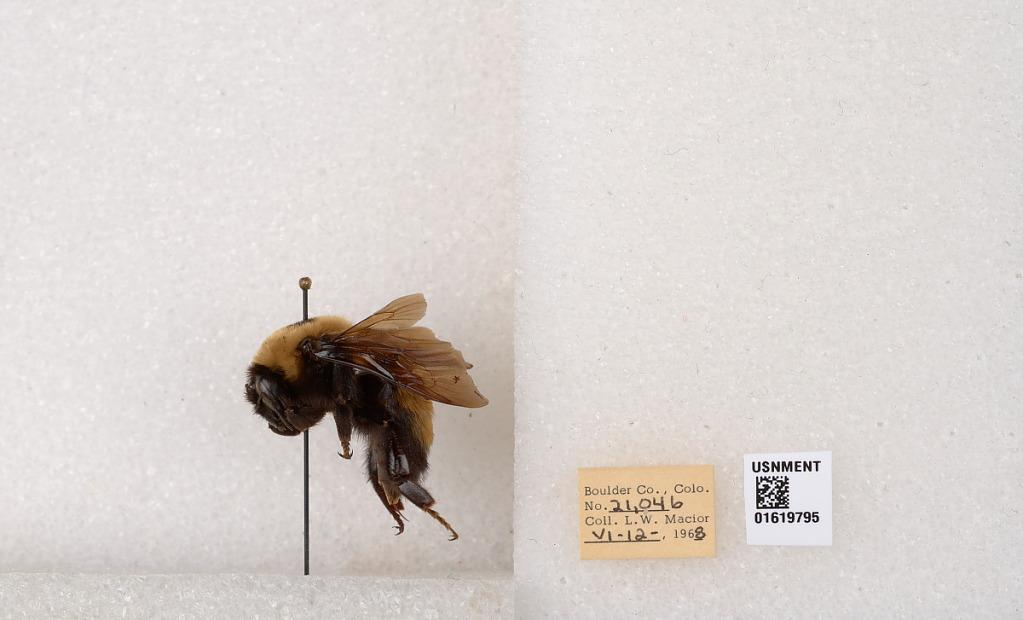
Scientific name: Bombus (Bombus) nevadensis Cresson